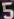
Number: 5